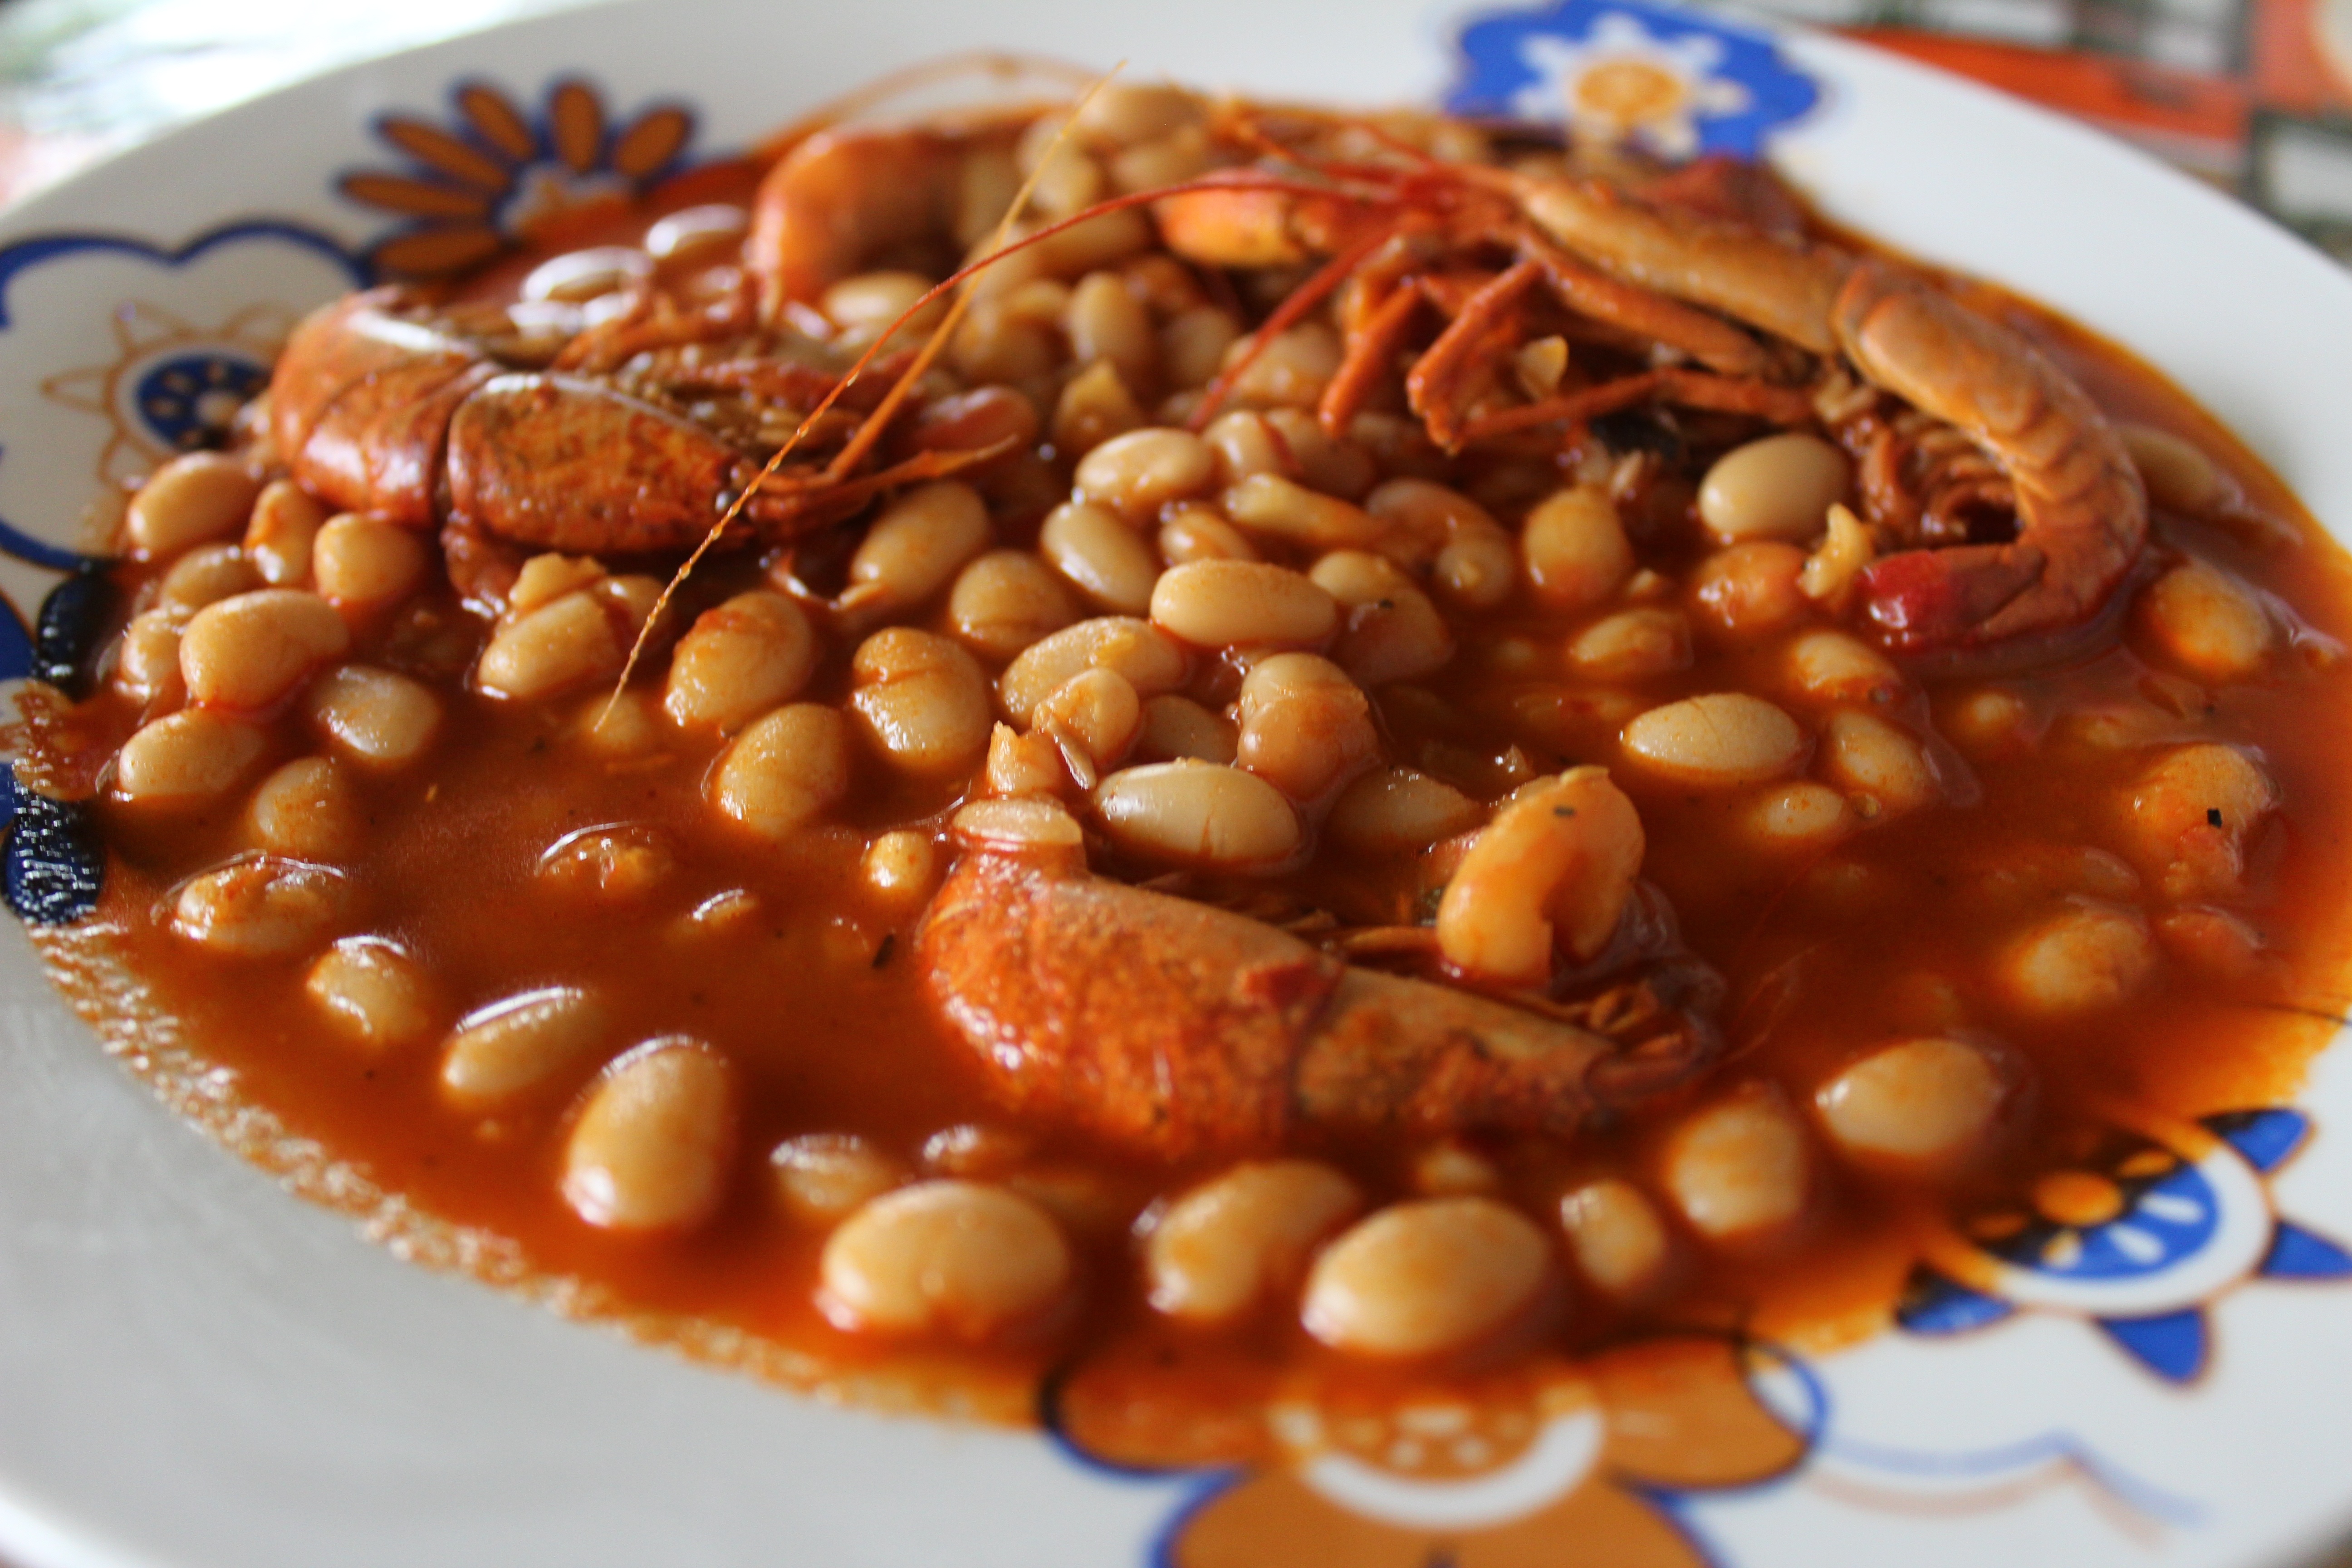
plant, fruit, dish, food, produce, vegetable, crop, kitchen, recipe, cuisine, shrimp, mexico, beans, gastronomy, flowering plant, typical, baked beans, oaxaca, chana masala, chatina, land plant, common bean, typical dish chatino